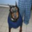
Label: dog